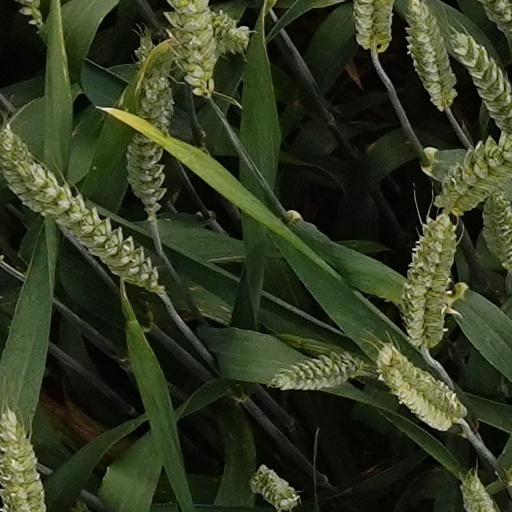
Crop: wheat